Brazilian literature

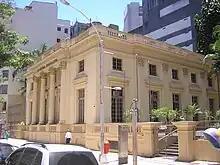
Academia Brasileira de Letras, Rio de Janeiro, Brazil.

Neoclassicism lasted for an unnaturally long time, stifling innovation and restricting literary creation. It was only in 1836 that Romanticism began influencing Brazilian poetry on a large scale, principally through the efforts of the expatriate poet Gonçalves de Magalhães. A number of young poets, such as Casimiro de Abreu, began experimenting with the new style soon afterward. This period produced some of the first standard works of Brazilian literature.